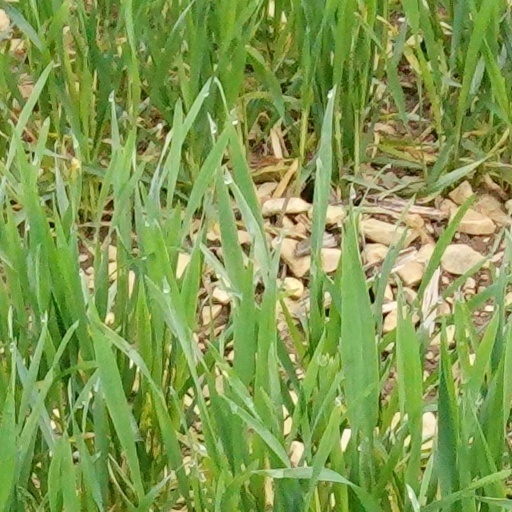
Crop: wheat